I Me Wed

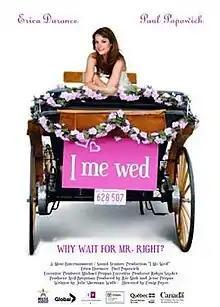
Poster

I Me Wed is a 2007 Lifetime romantic comedy film starring Erica Durance and directed by Craig Pryce. The film is about Isabel Darden, a successful, attractive 30-year-old woman, who grows tired of people asking her "when are you going to get married?" She decides to honor the person she loves the most, by tying the knot with herself. The film was released under the title "Marry Me" in Sweden on August 15, 2010.